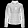
Label: Coat